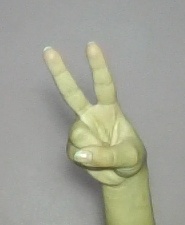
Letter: taa